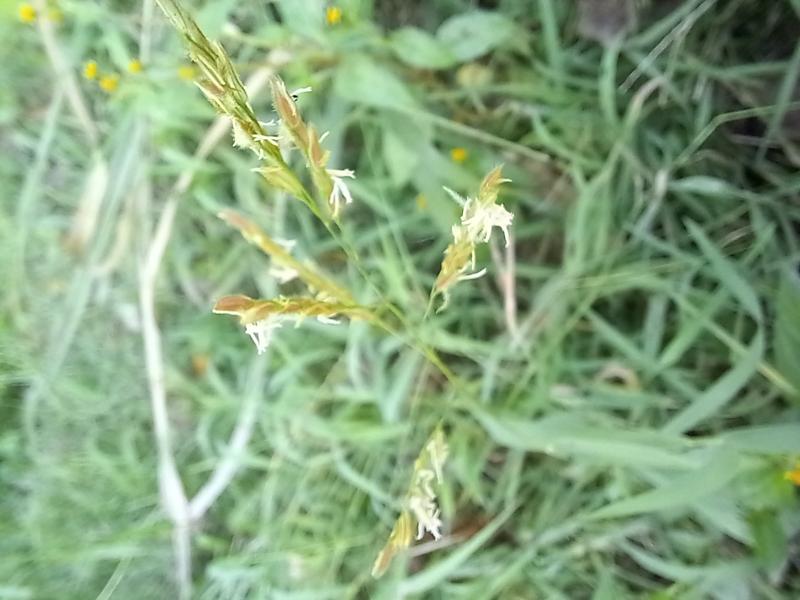
Weed species: Panicum repens